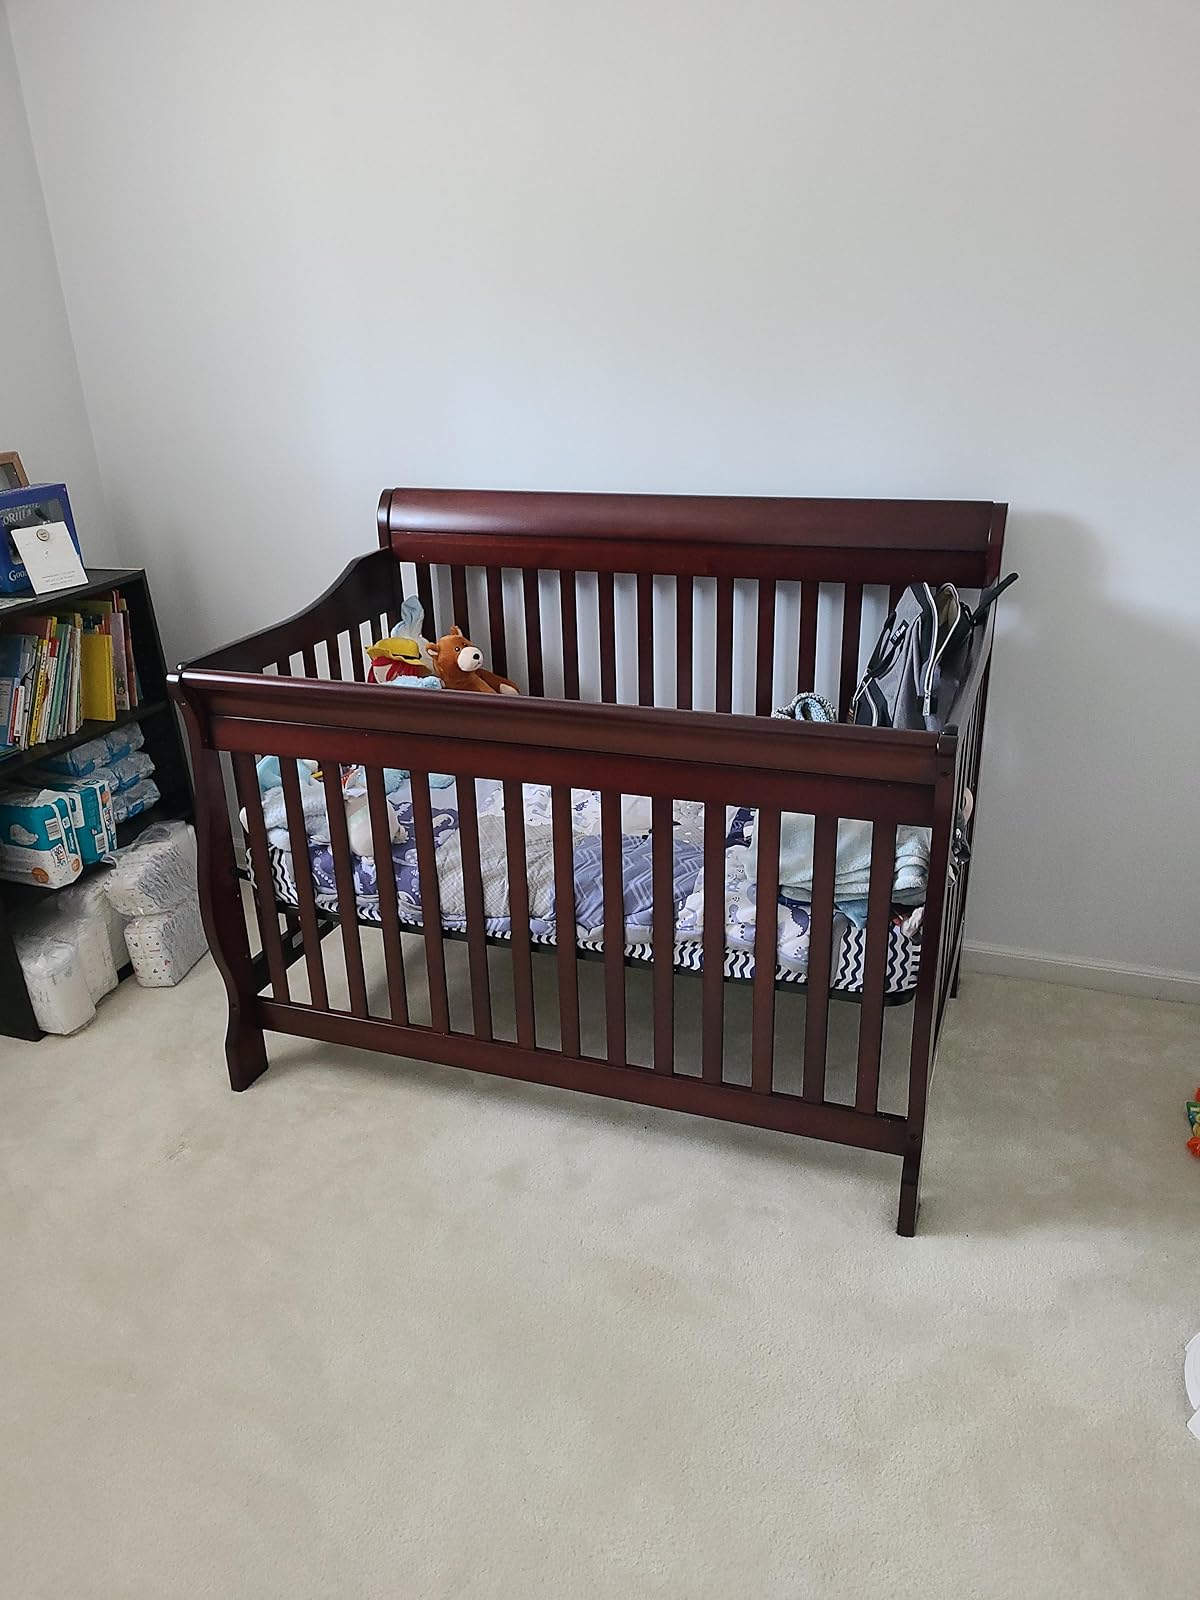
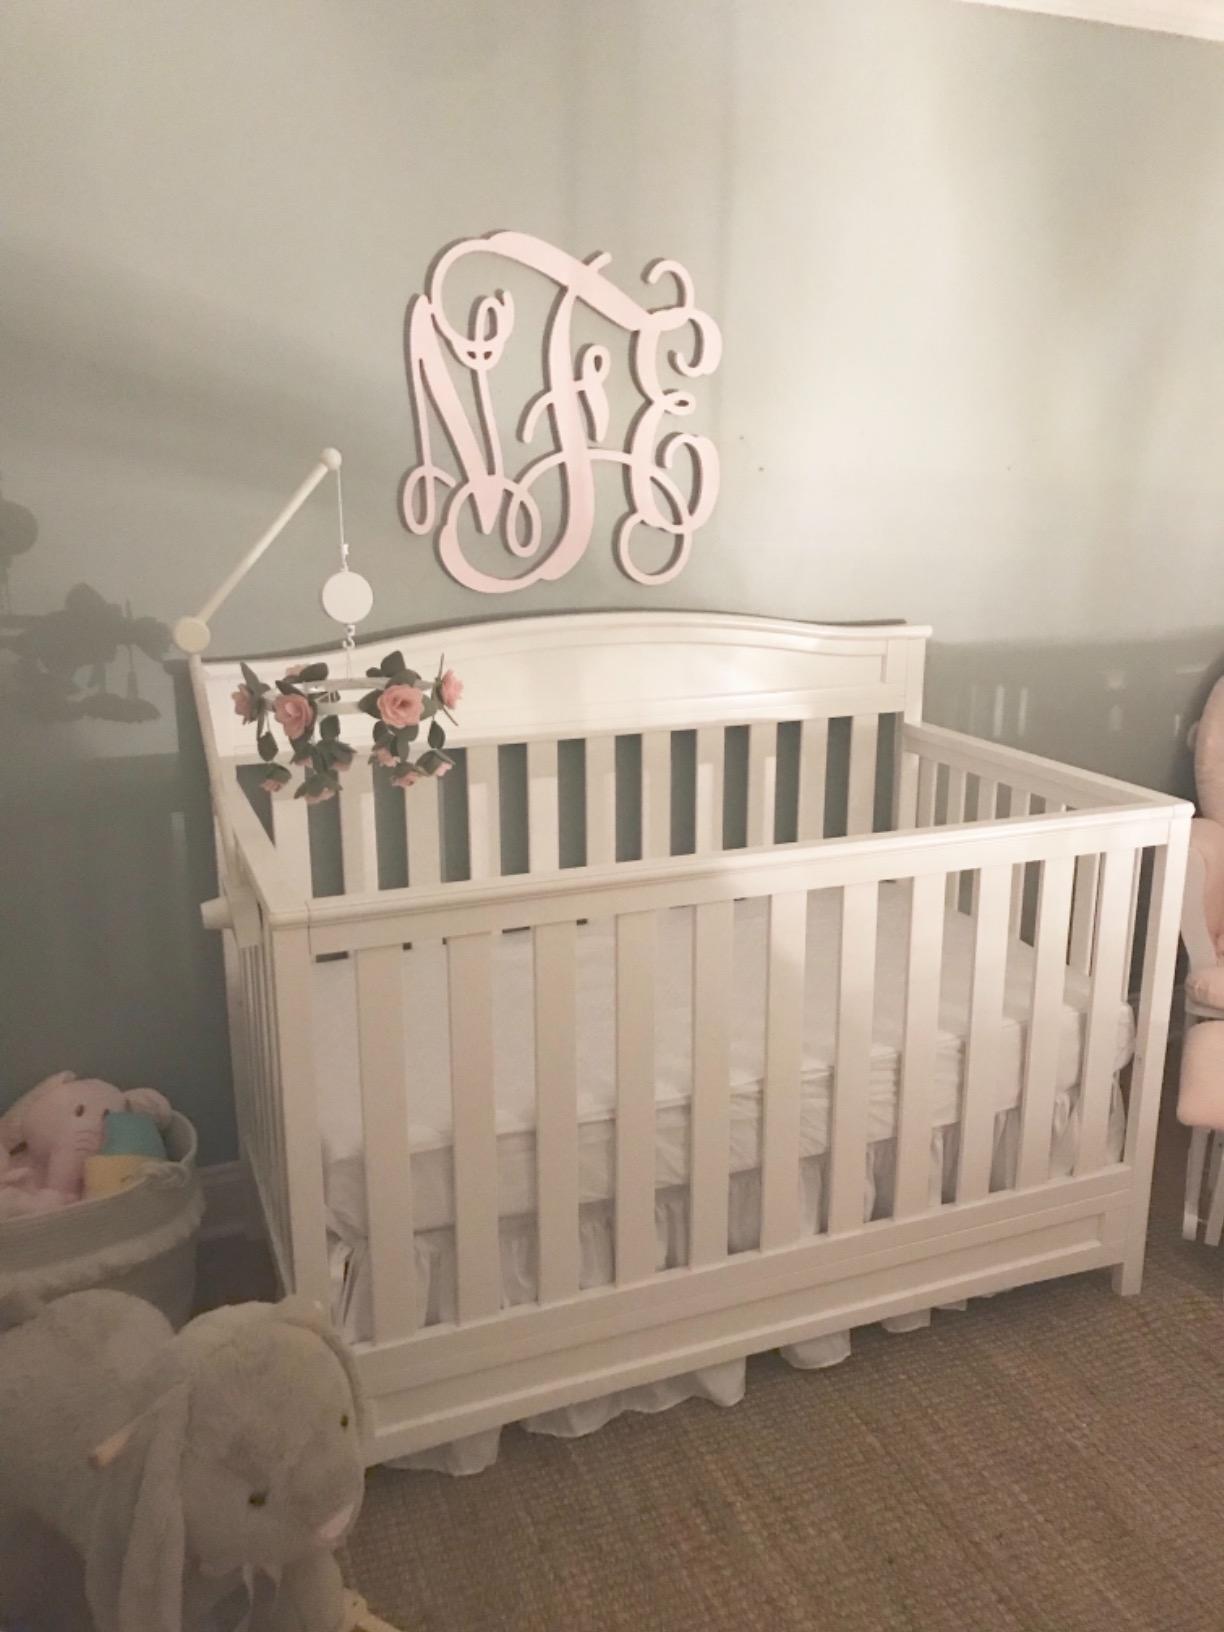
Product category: products_crib
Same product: no